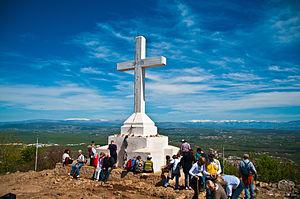
Međugorje est une localité de Bosnie-Herzégovine. Elle est située dans la municipalité de Čitluk, dans le canton d'Herzégovine-Neretva et dans la fédération de Bosnie-et-Herzégovine. Selon les premiers résultats du recensement bosnien de 2013, elle compte 2 306 habitants.
La colline de Križevac est située en Bosnie-Herzégovine, sur le territoire du village de Međugorje et dans la municipalité de Čitluk. Elle s'élève à une hauteur d'environ 500 m et abrite un chemin de croix qui attire de nombreux pèlerins. Le site, surmonté d'une croix construite en 1933 et 1934, est inscrit sur la liste provisoire des monuments nationaux Bosnie-Herzégovine.